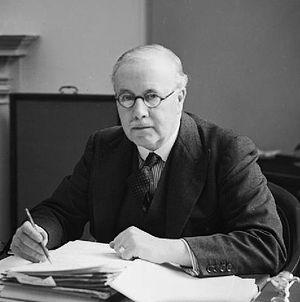
Sir Howard Kingsley Wood est un homme politique conservateur. Fils d'un pasteur méthodiste, il devient avocat où il se spécialise avec succès dans le domaine de l'assurance. Il devient ensuite membre du London County Council puis membre du parlement britannique.
Le secrétaire d'État de l'air était un poste dans le Gouvernement du Royaume-Uni. La personne y étant nommée était chargée de l'administration du ministère de l'Air. Il fut créé le 10 janvier 1919 pour permettre une meilleure gestion de la Royal Air Force. Le ministère de l'Air fut incorporé au ministère de la Défense le 1ᵉʳ avril 1964 et la position de Secrétaire d'État de l'air fut abolie.
Le secrétaire d'État à la Santé est le membre du cabinet chargé de diriger le département de la Santé.